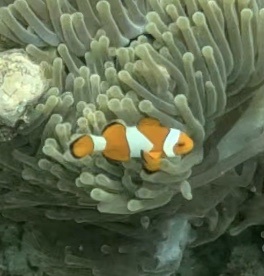
Amphiprion ocellaris (Ocellaris Anemonefish)